Arcadi Oliveres

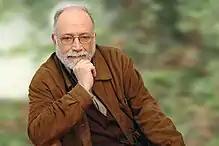
Oliveres in 2005

Arcadi Oliveres i Boadella (27 November 1945 – 6 April 2021) was a Spanish economist, academic, and social activist. He was president of "Justícia i Pau", a Christian peace group in Catalonia, and helped to promote its war tax resistance campaign.